Vladislav Zlatinov

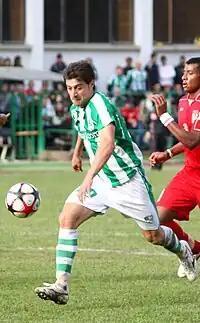
Zlatinov playing for Beroe in 2010

Vladislav Hristov Zlatinov (born 23 March 1983) is a Bulgarian professional footballer who plays as a forward who plays for Bulgarian Second League club Septemvri Simitli. He is a product of CSKA Sofia's youth system and was the Bulgarian Second Division's top scorer for 2004 with 21 goals.